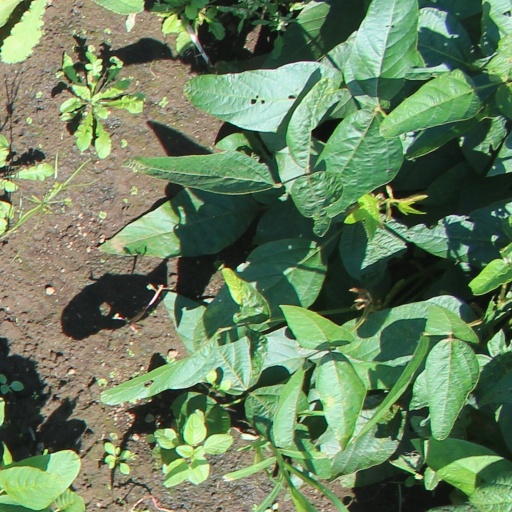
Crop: soybean